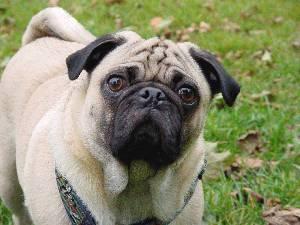
Breed: pug